Pedra Branca State Park

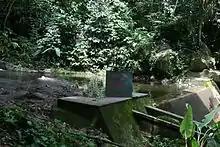
Dam at Pau da Fome

As of 2013 there were an average of 3,000 visitors per month, or 36,000 annually, but the park management aimed to attract up to 60,000 visitors per year by 2016.